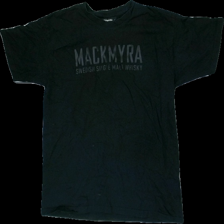
View: front
Type: T-shirt
Category: Ladies
Brand: Not in the list
Brand text on label: Mackmyra
Colors: Black
Material: 100% cotton
Pattern: Logo print
Cut: Regular, C-collar
Size: M
Season: All
Smell: Minor
Price range: <50
Recommended usage: Recycle
Description: Black t-shoirt with Mackmyra whiskey print and branding. Size M. Used condition.
Comment: Slightly mold-like smell.